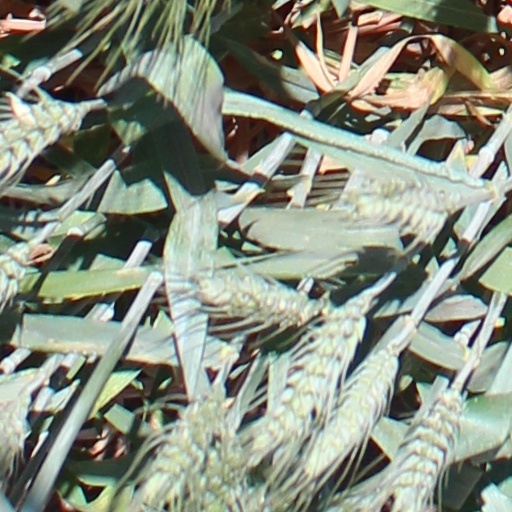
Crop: wheat